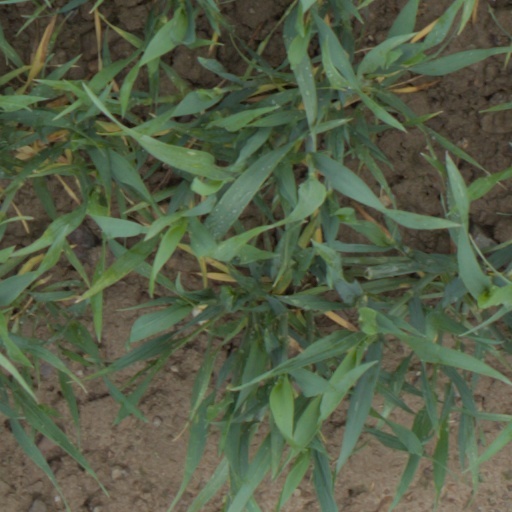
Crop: wheat